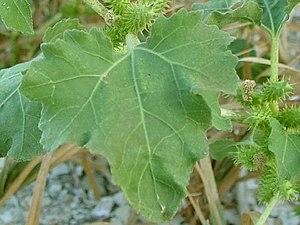
Xanthium strumarium L., la lampourde glouteron ou lampourde commune, est une plante herbacée annuelle de la famille des Astéracées.